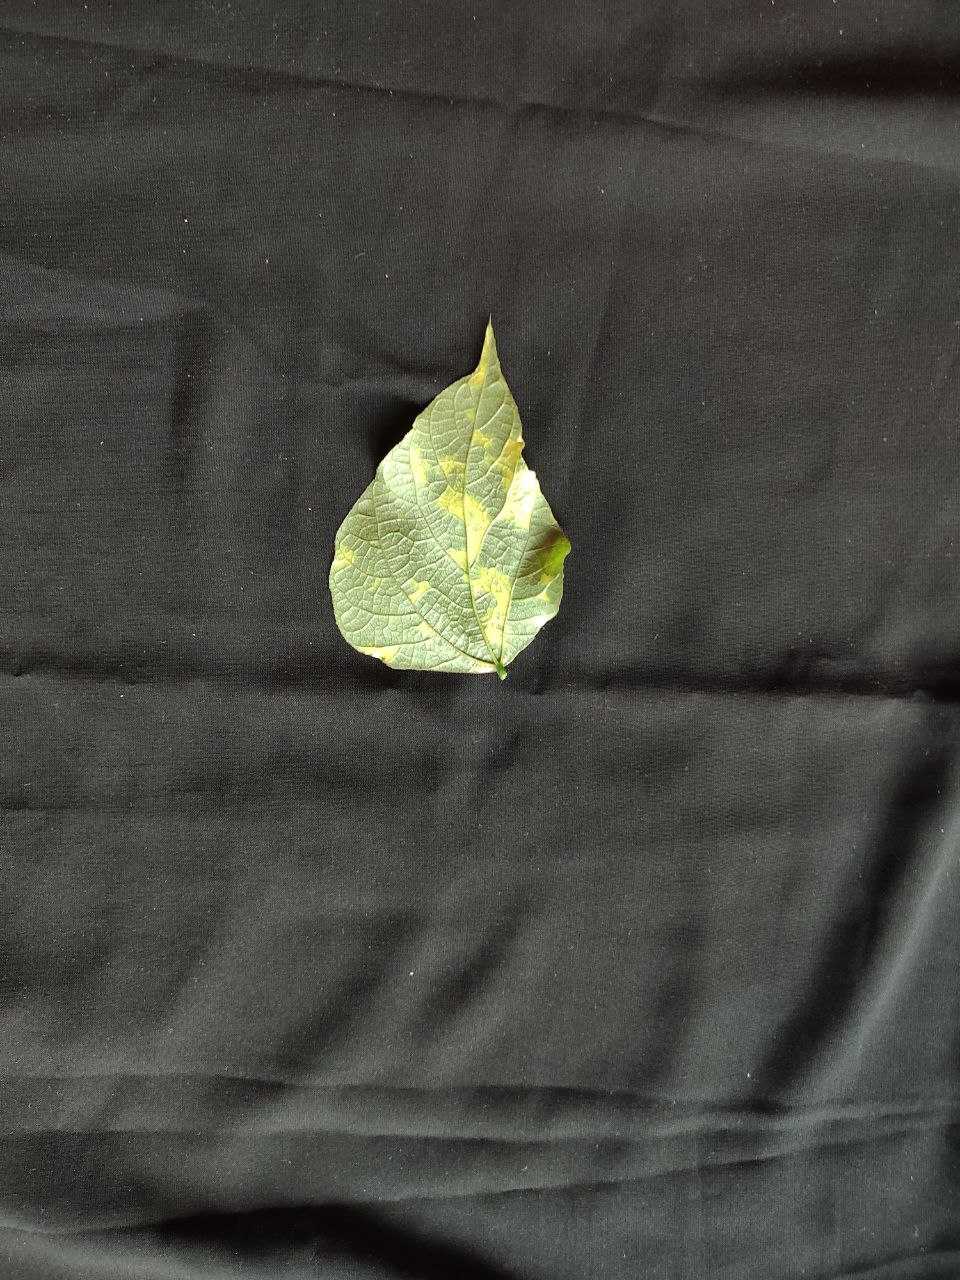
Crop: bean
Leaf condition: Mosaic Virus